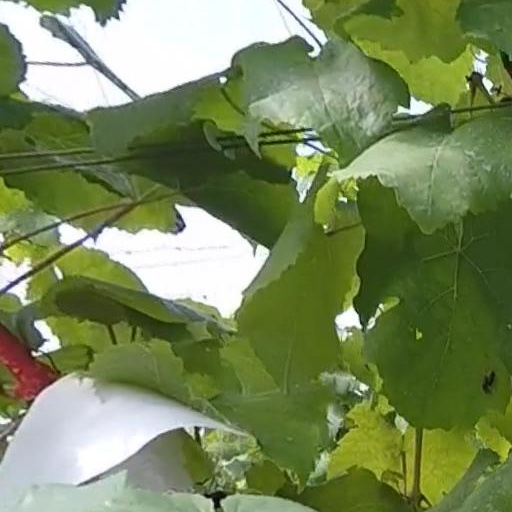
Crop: grape